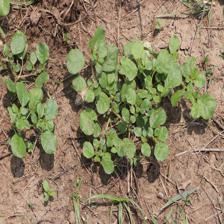
Label: BroadLeafWeed